Ibn Battuta (crater)

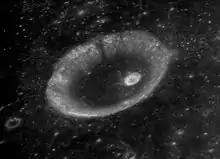
Oblique view of Ibn Battuta from Apollo 16, facing south

Ibn Battuta is a small lunar impact crater on the Mare Fecunditatis, a lunar mare in the eastern part of the Moon's near side. It lies to the southwest of the crater Lindbergh, and northeast of the prominent Goclenius.